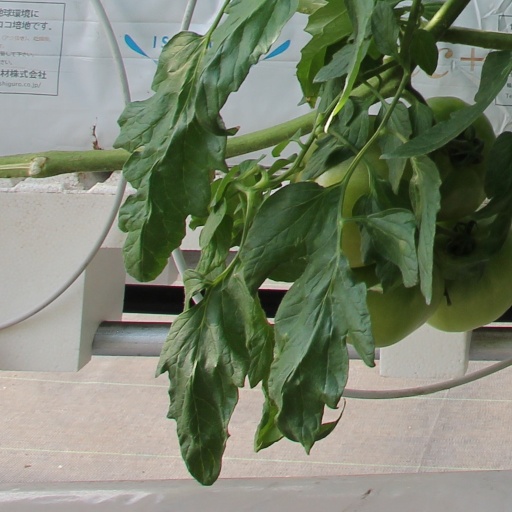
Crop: tomato